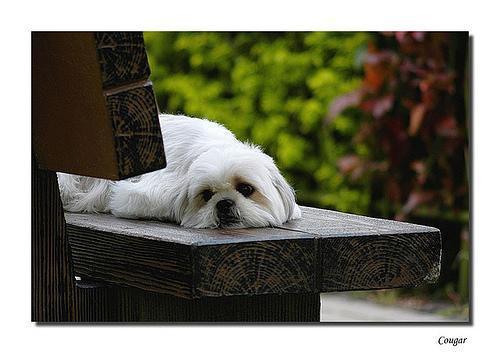
Shih-Tzu